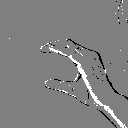
ASL letter: c